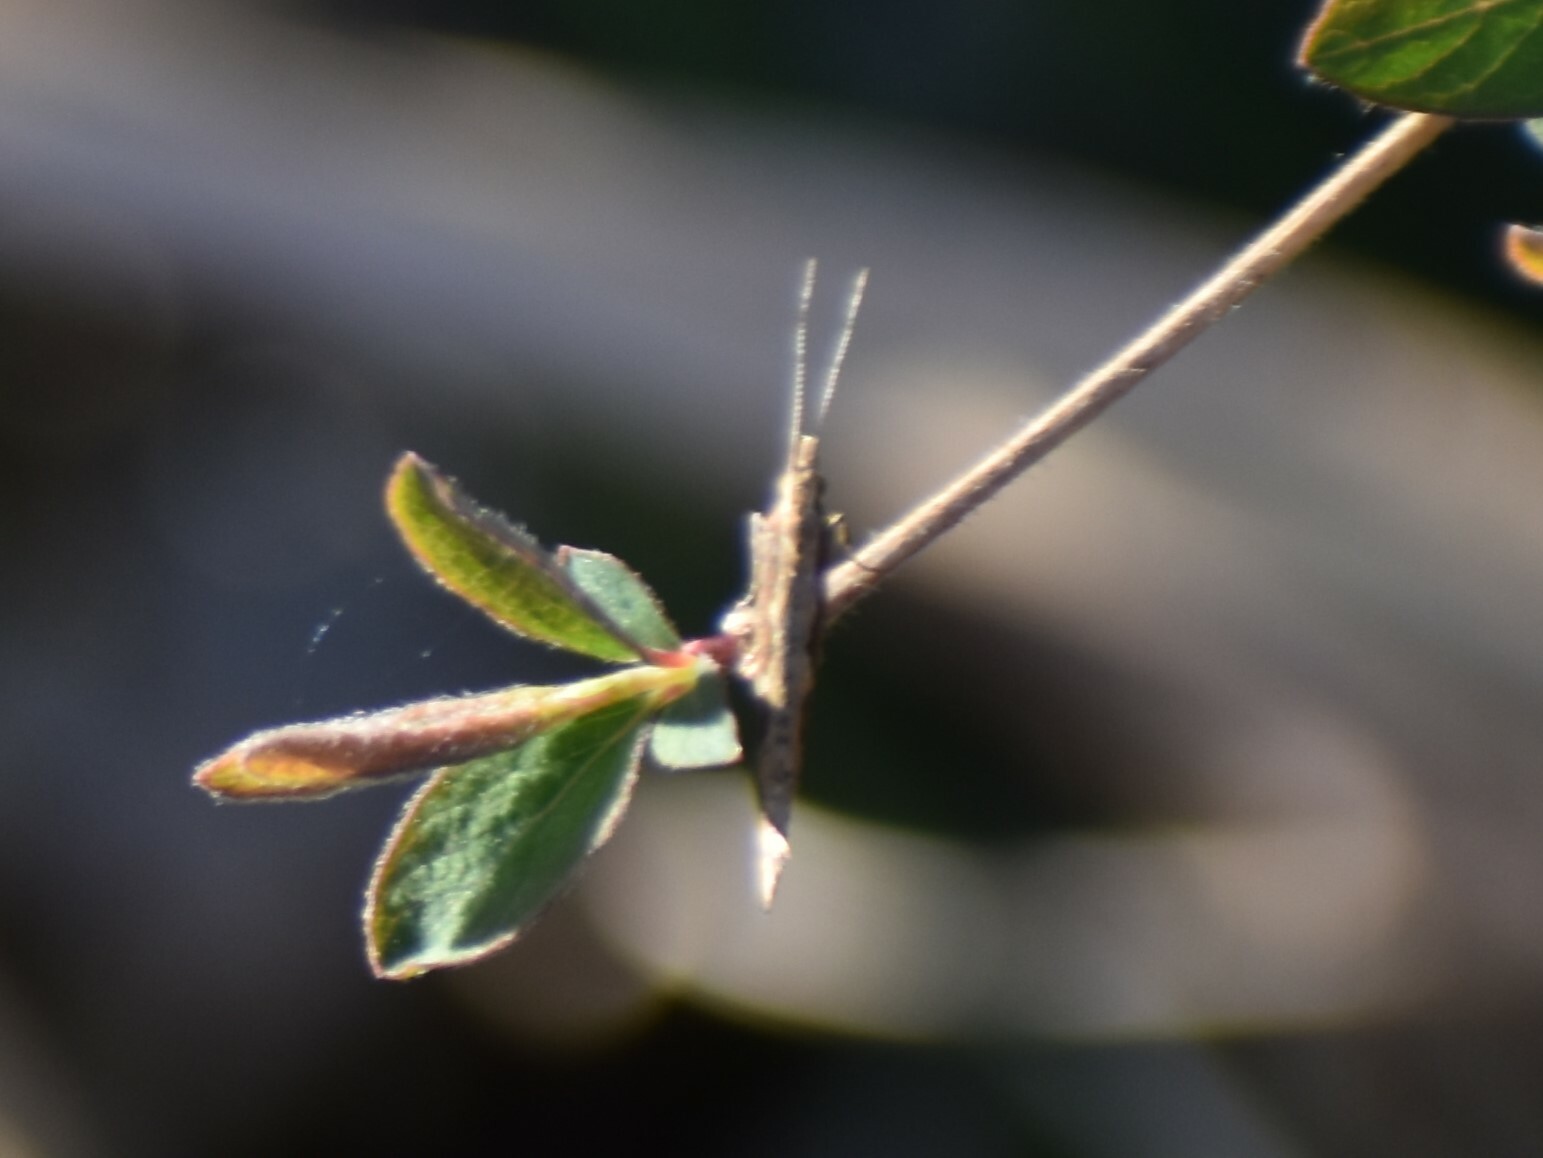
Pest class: diamondback_moth